FAM76A

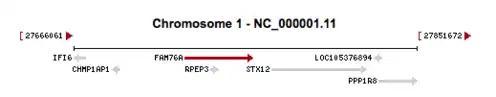
FAM76A gene locus

FAM76A is located on the (+) strand of the short arm of chromosome 1 (1p35.3), with the genomic sequence starting at 27725979 and ending at 27762915. The coding region is made up of 3462 base pairs and is translated into 341 amino acids.